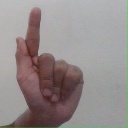
अक्षर: ळ